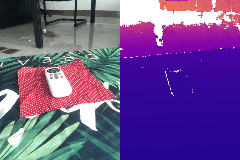
Label: remote_control